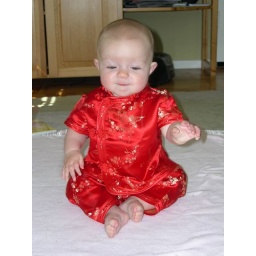
but hey, I don't care, it's red, it's shiny and I look super cute in it!